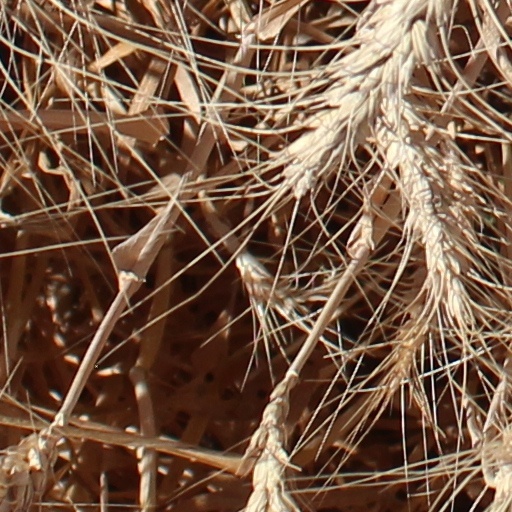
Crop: wheat